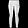
Label: Trouser